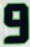
Number: 9